Atlanta Film Festival

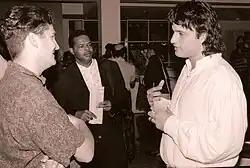
Robert Rodriguez at the 1993 Atlanta Film Festival with El Mariachi

On Average, ATLFF programs between 150 and 250 films from approximately 50 countries each year. For the 2020 Film Festival, ATLFF received 8,559 works submitted for consideration. On average, 85-95% of each year's film program comes from submissions, which special tracks designated for women filmmakers (New Mavericks), Black filmmakers, LGBTQ content (Pink Peach), Latin American content and Georgia-tied content.